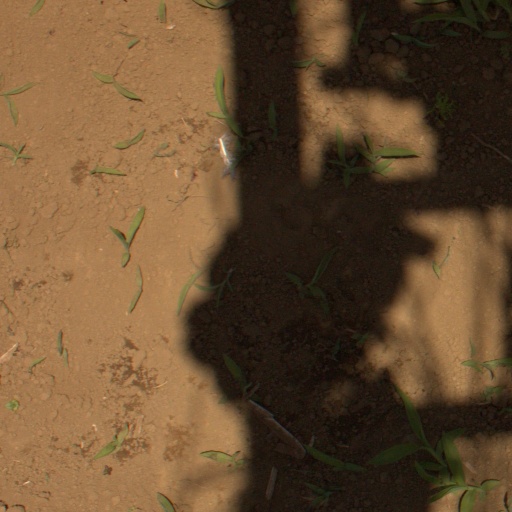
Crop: Jerusalem artichoke